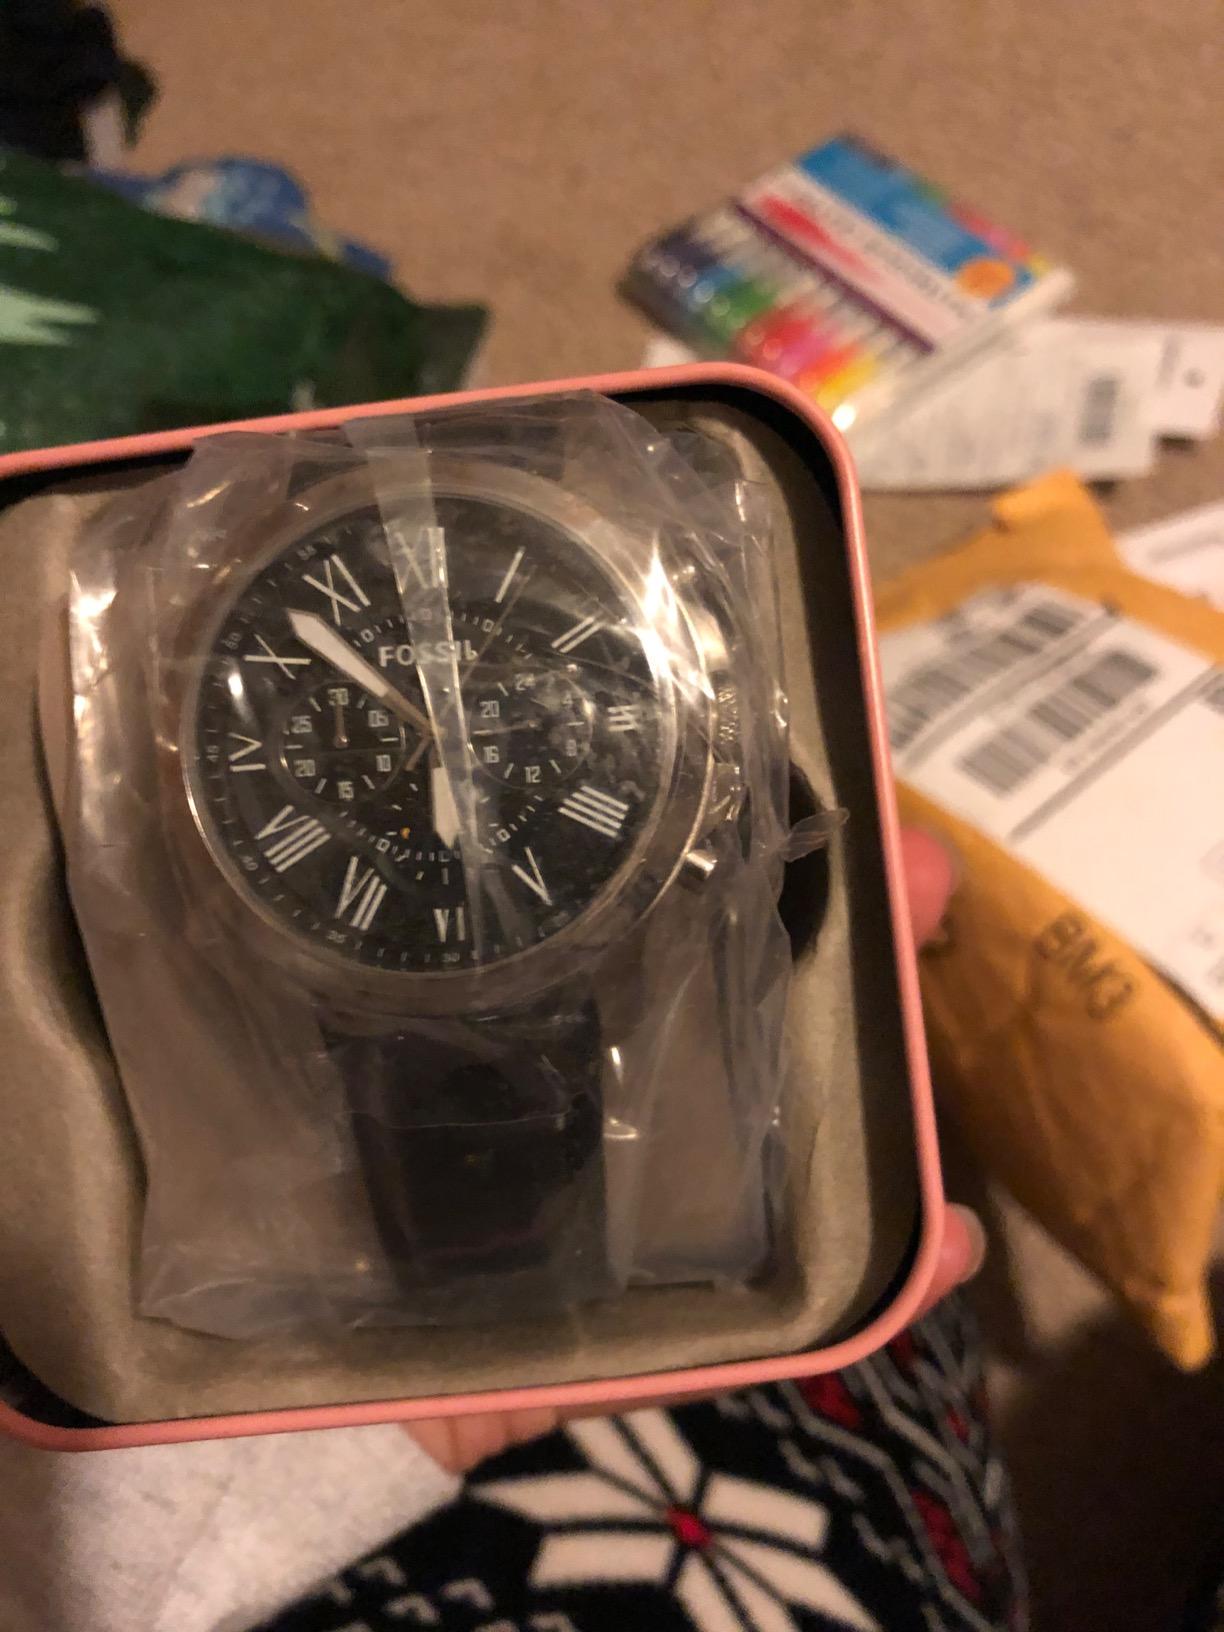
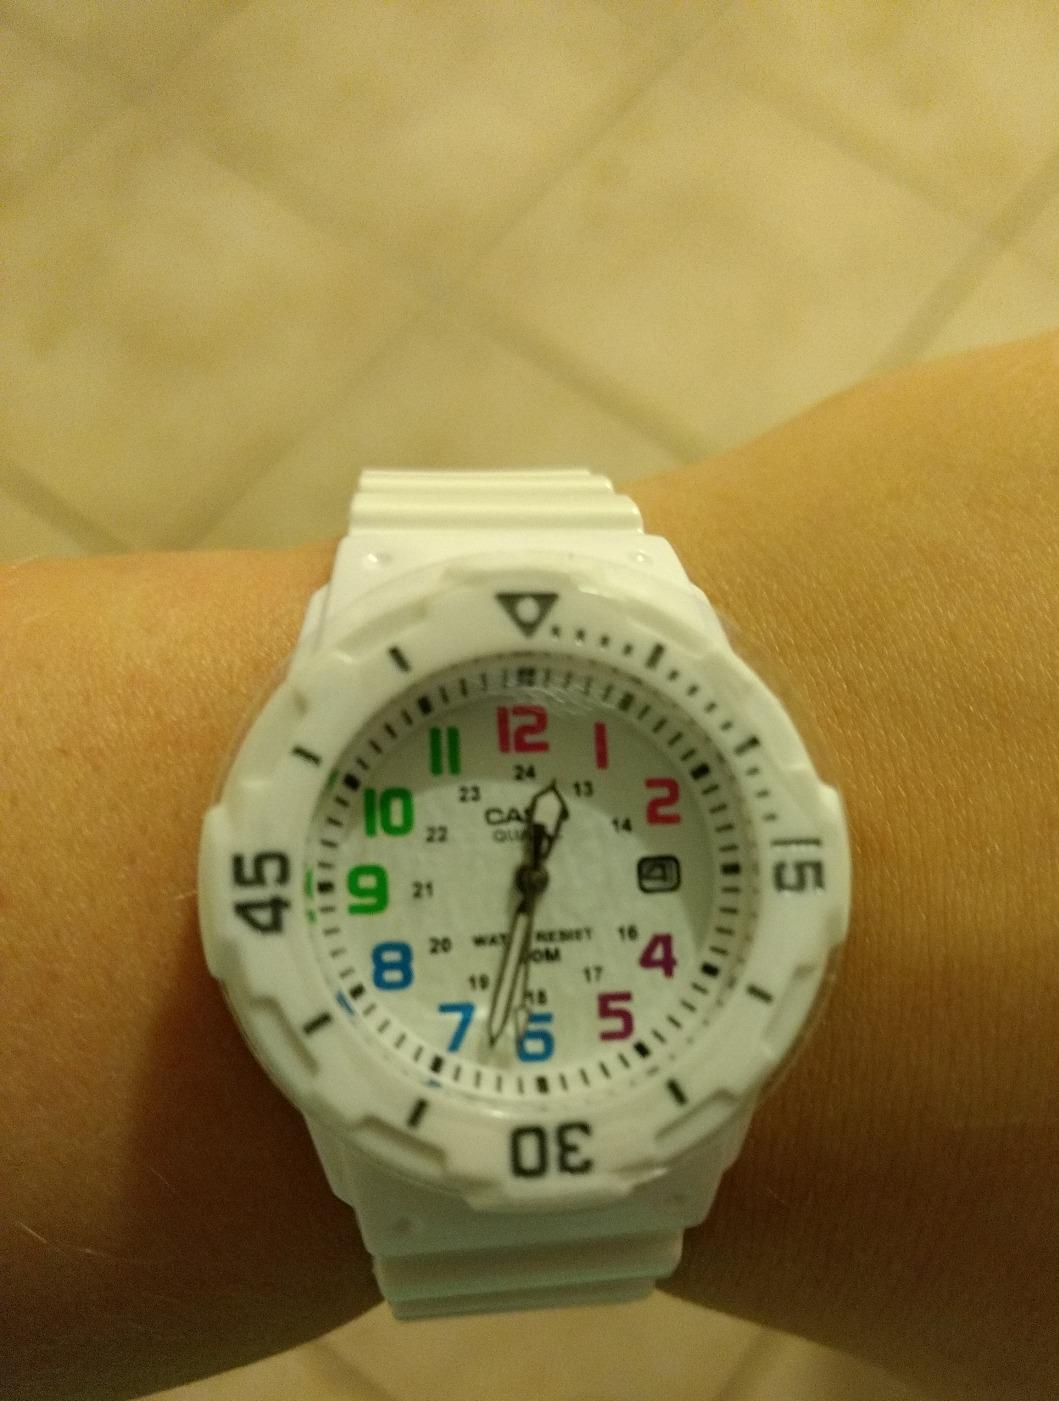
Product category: accessories_watch
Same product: no